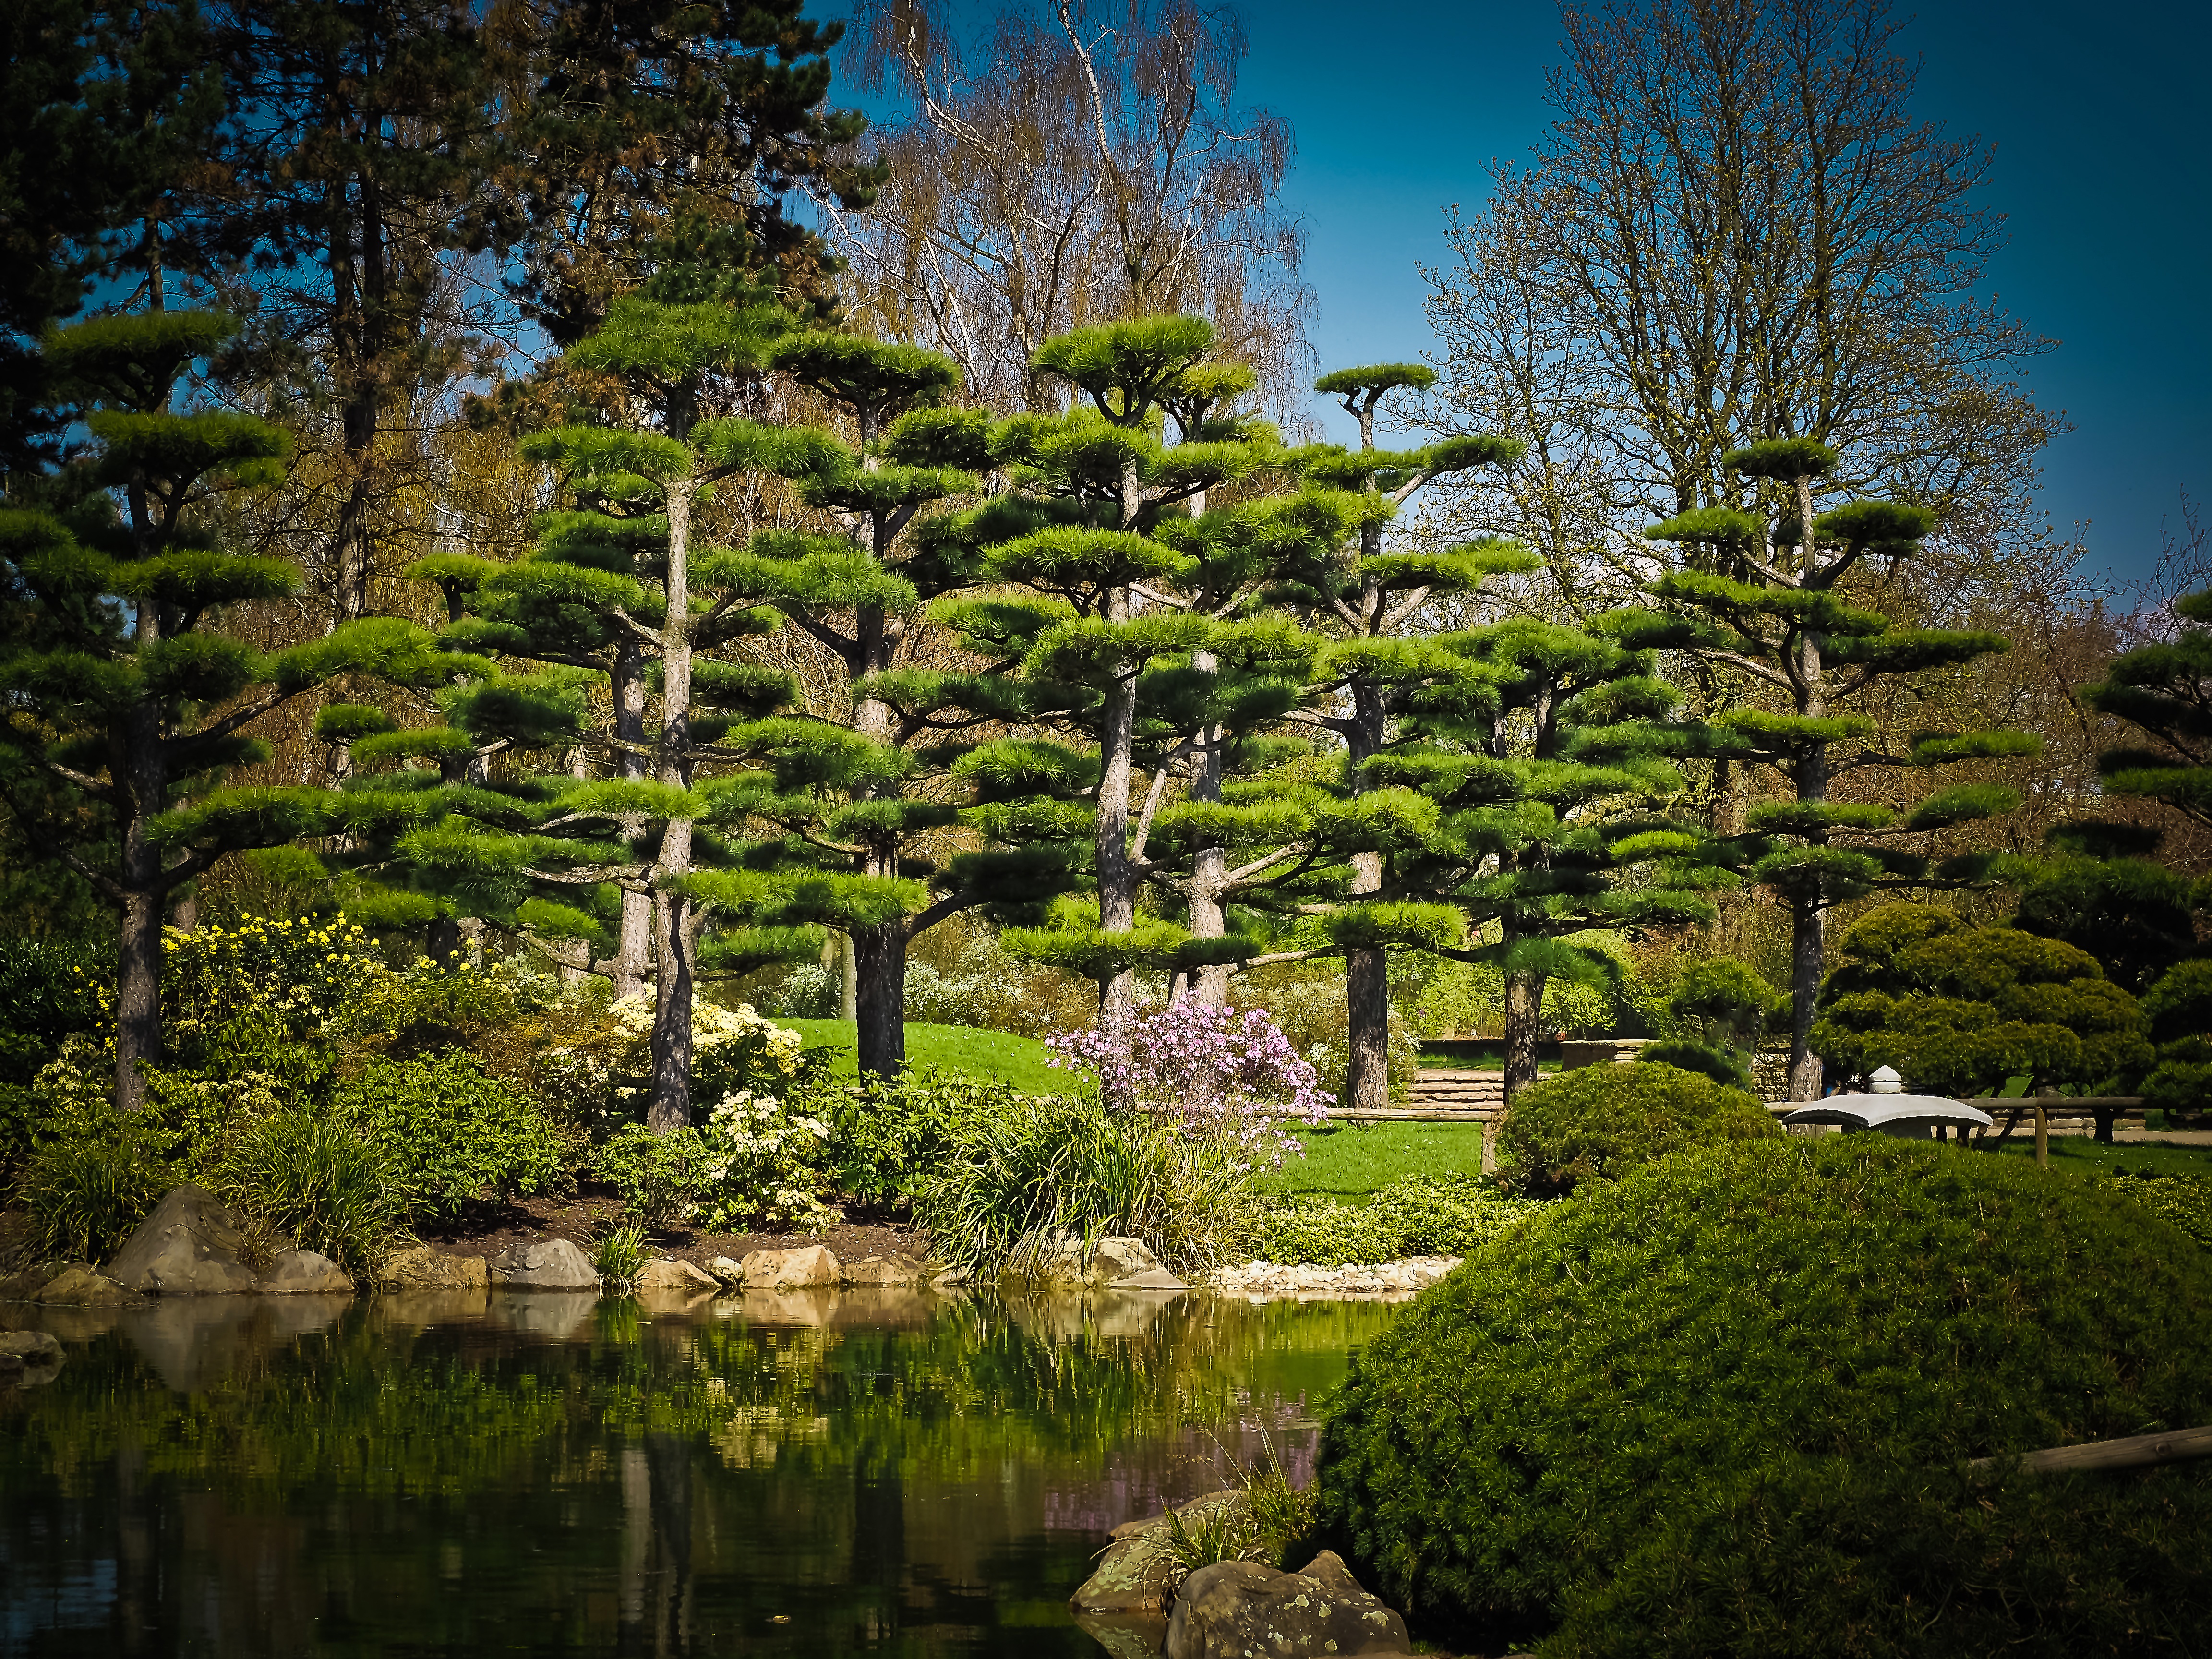
landscape, tree, nature, forest, plant, leaf, flower, lake, pond, spring, reflection, autumn, botany, garden, flora, japanese garden, relaxation, botanical garden, woodland, ecosystem, cedar, harmony, biotope, japanese cedar tree, woody plant